Crc (protein)

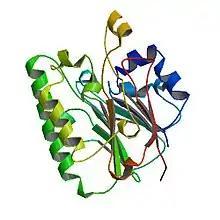
Crystal structure of Crc in "Pseudomonas aeruginosa".

The Catabolite repression control (Crc) protein participates in suppressing expression of several genes involved in utilization of carbon sources in Pseudomonas bacteria. Presence of organic acids triggers activation of Crc and in conjunction with the Hfq protein genes that metabolize a given carbon source are downregulated until another more favorable carbon source is depleted. Crc-mediated regulation impact processes such as biofilm formation, virulence and antibiotic susceptibility.